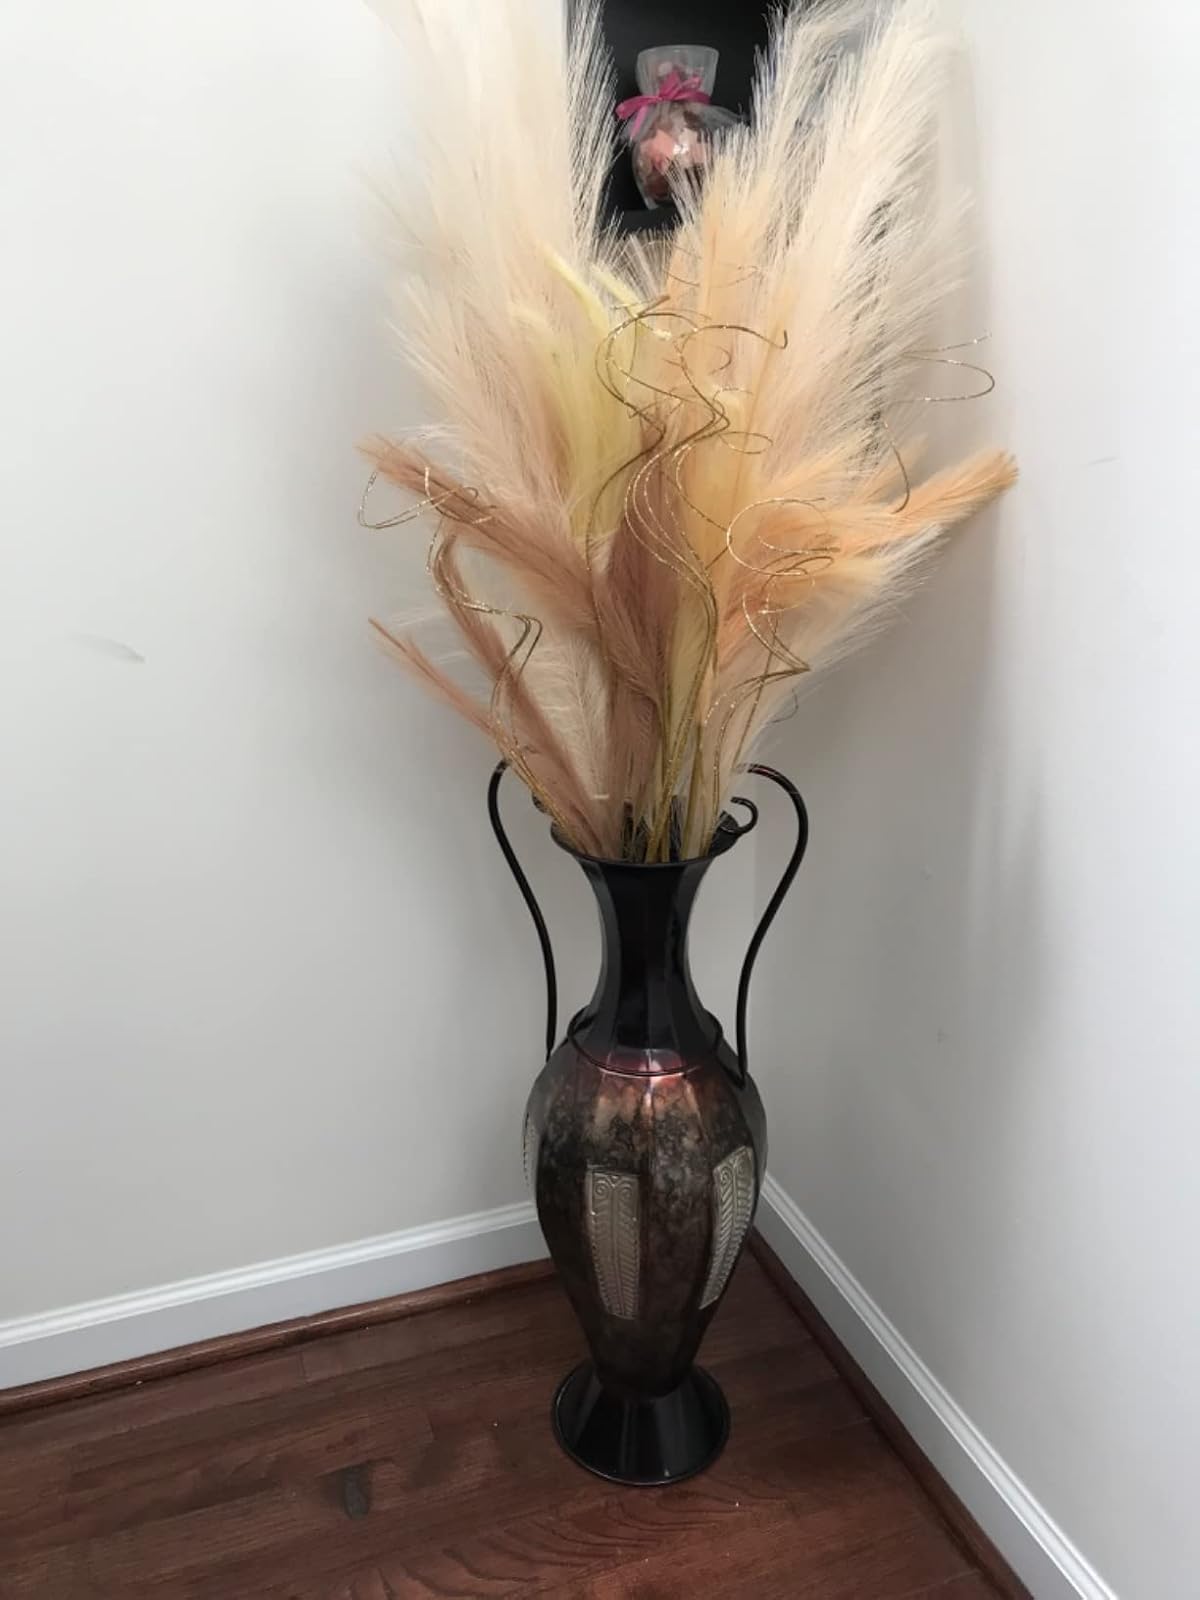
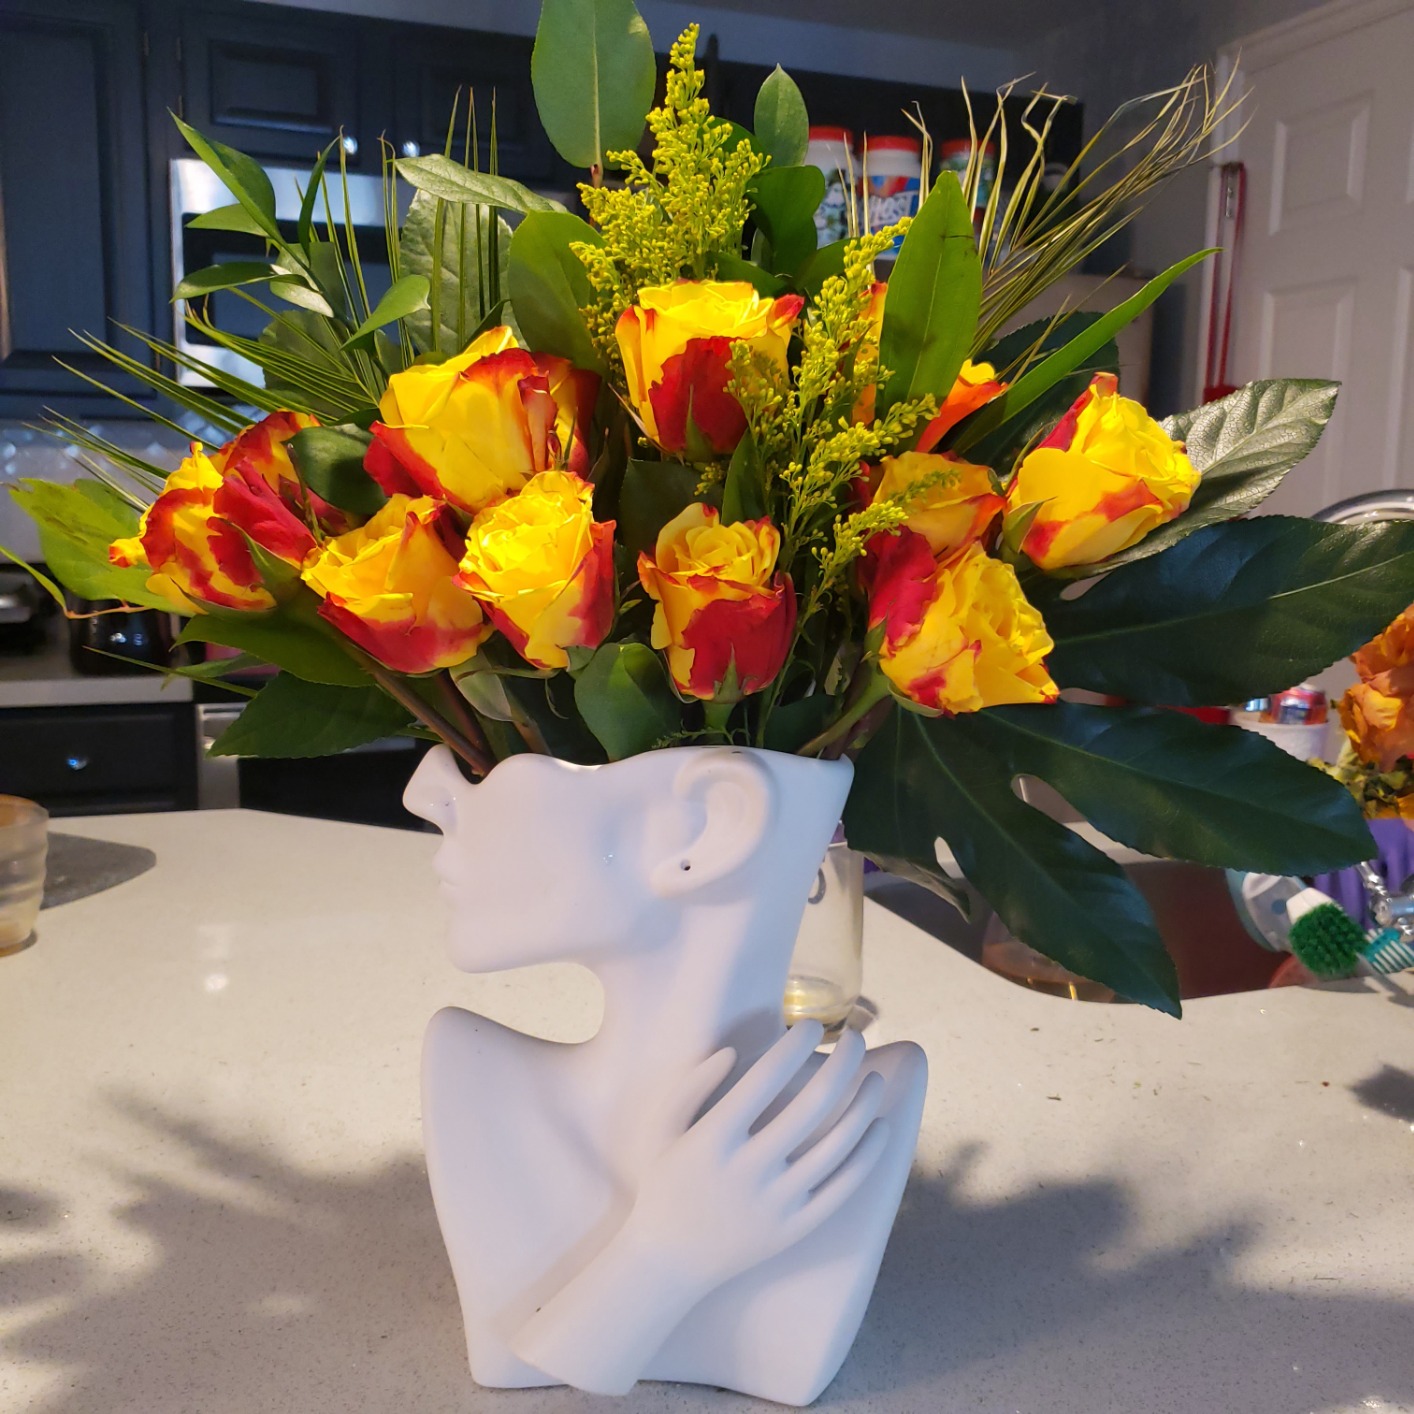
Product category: vase
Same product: no